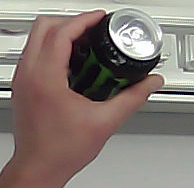
Product: monster_energydrink